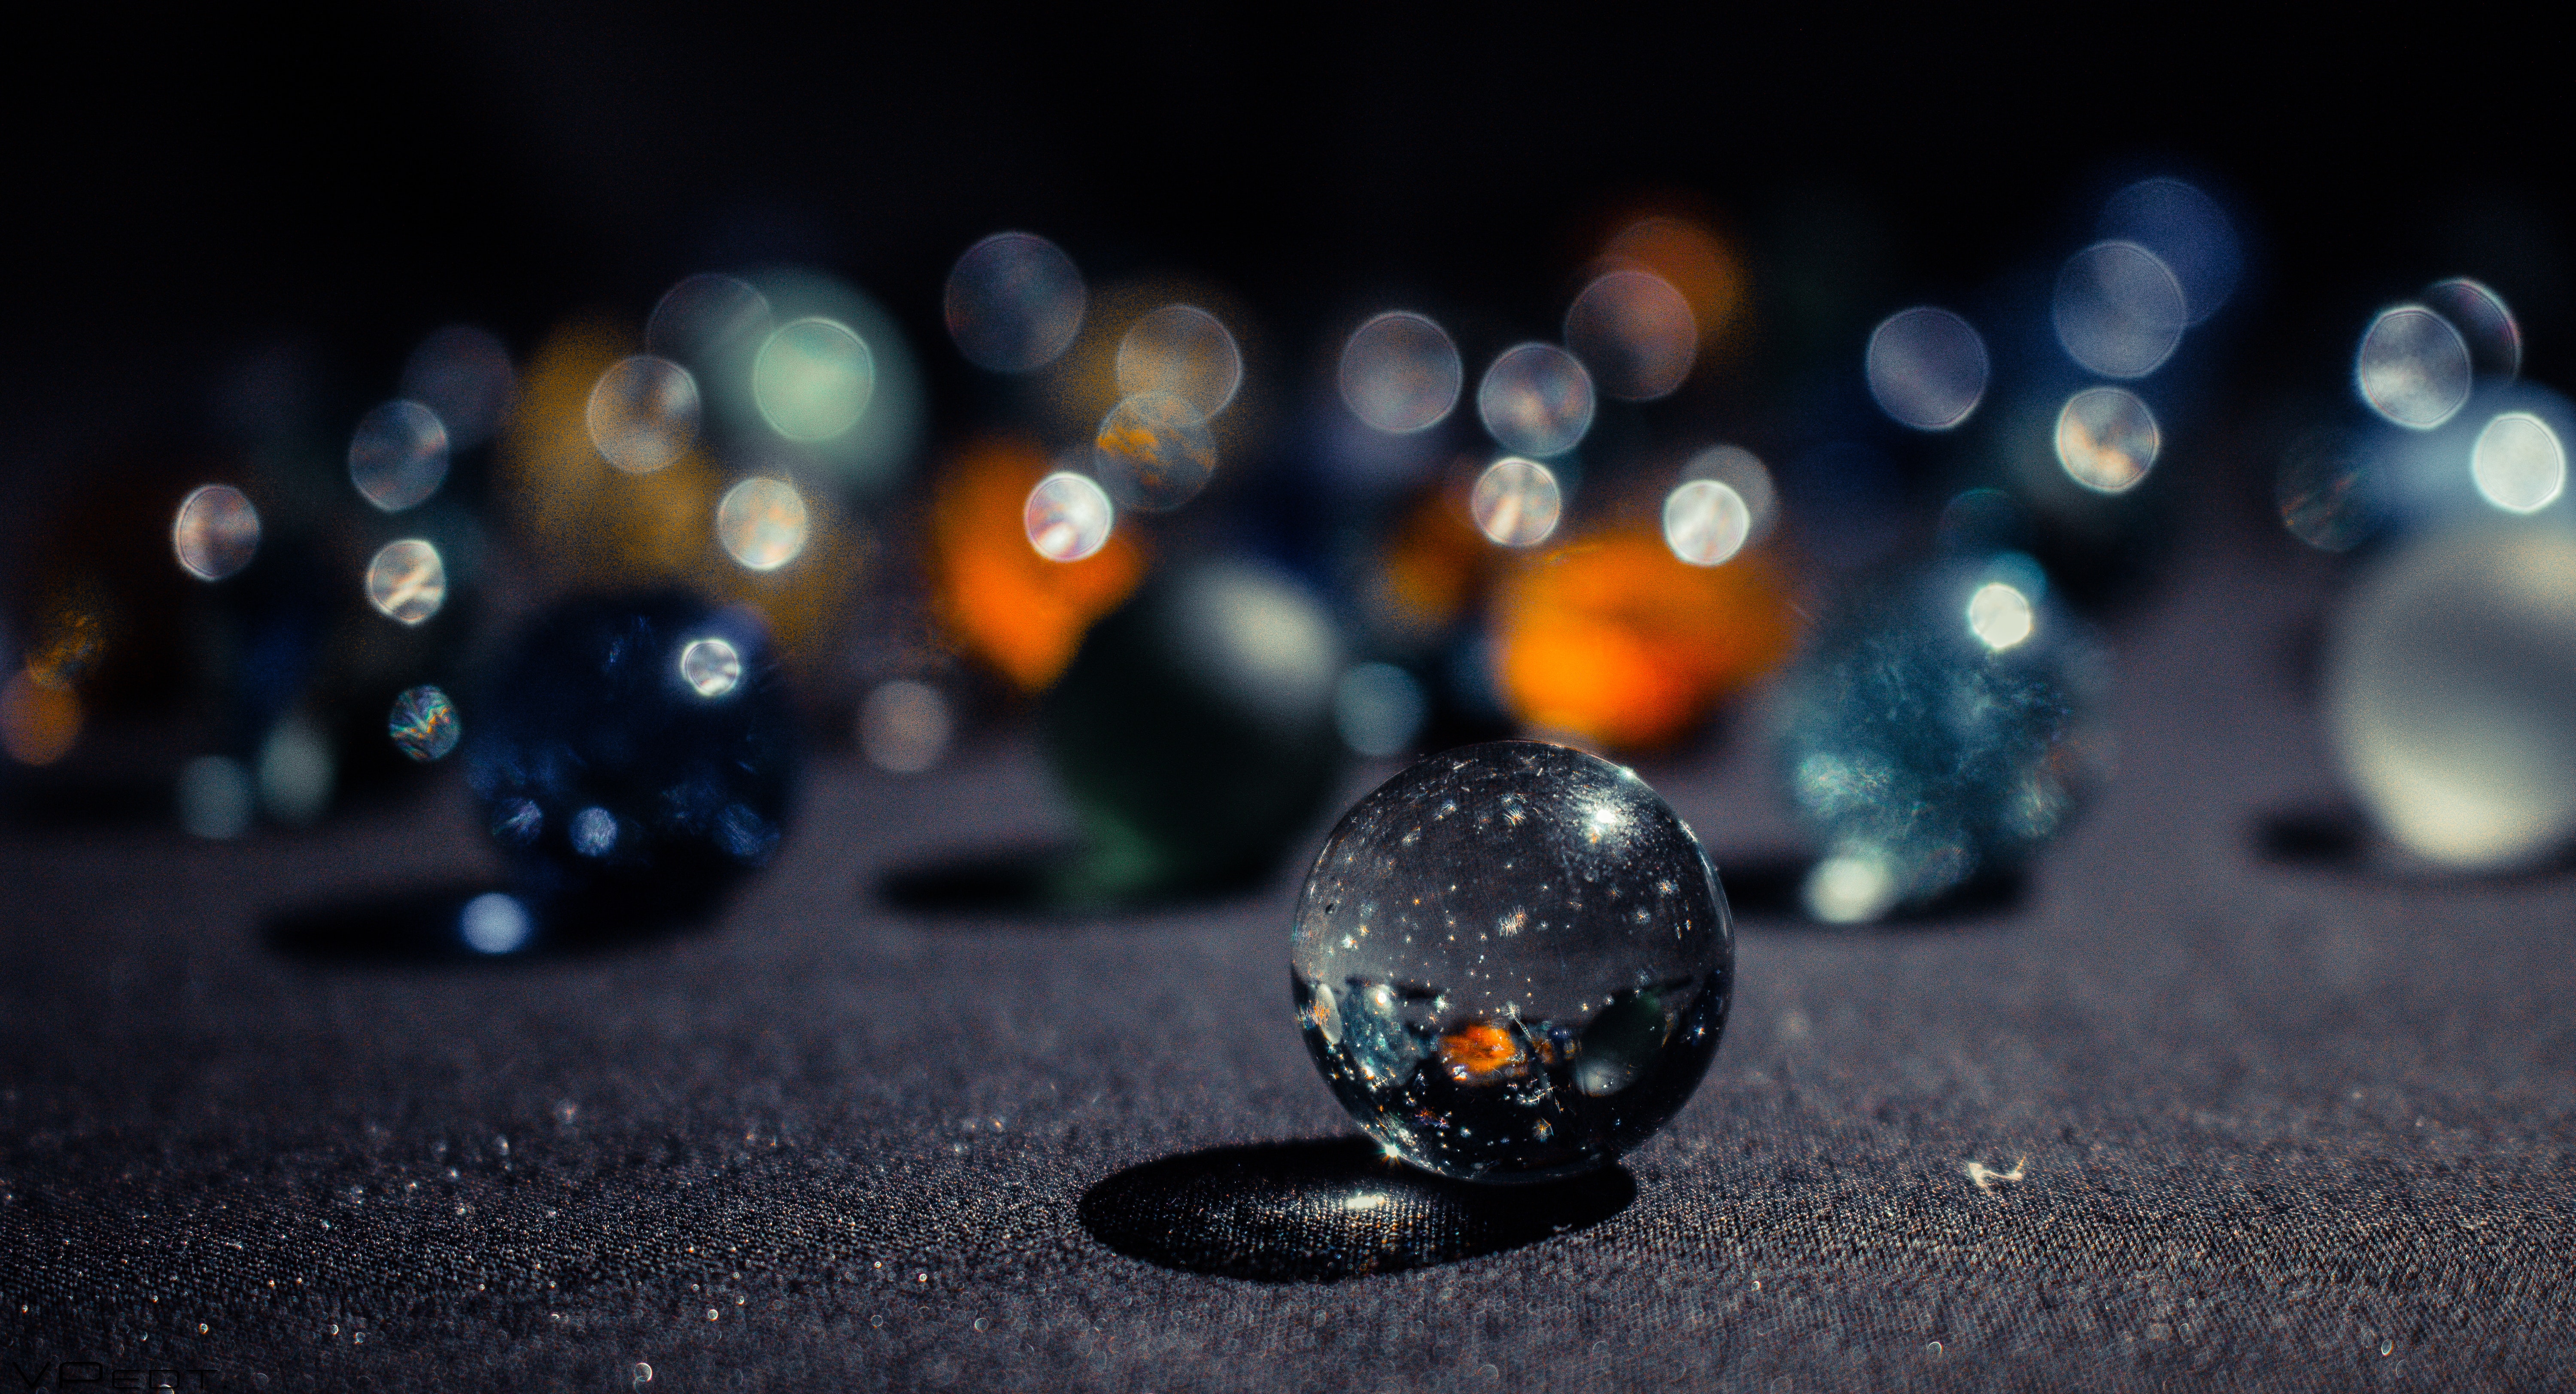
water, light, macro photography, photography, night, darkness, close up, lighting, reflection, sphere, marble, computer wallpaper, space